Arriva Midlands

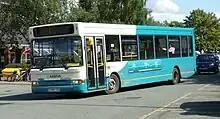
Plaxton Pointer 2 bodied Dennis Dart in Whitchurch in August 2009

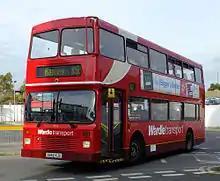
Wardle Transport Northern Counties Palatine bodied Volvo Olympian in October 2012

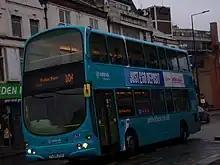
A Wright Gemini bodied VDL DB250 pictured on route 104 to Fosse Park.

In September 1981 Midland Red North was formed with 230 buses operating from six depots in Shropshire, Staffordshire and the West Midlands as part of the breakup of the Midland Red bus company. In May 1983 the Ludlow depot was closed. In January 1988 Midland Red North was sold to the Drawlane Transport Group. In November 1992 it was sold to British Bus which in August 1996 was sold to the Cowie Group.